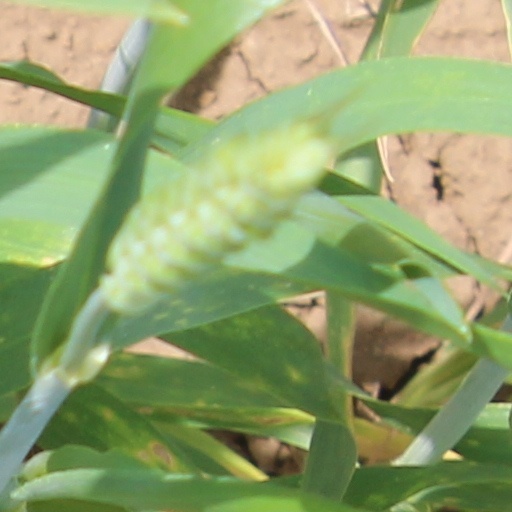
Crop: wheat